2006 UNCAF Interclub Cup

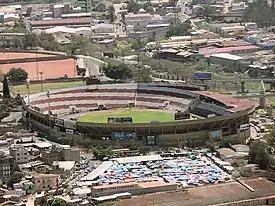

The 2006 UNCAF Interclub Cup was the 24th edition of the international club football competition held in the UNCAF region representing the seven nations of Central America. This was the eighth year of the current format using the name UNCAF Interclub Cup. The tournament was also a qualifying event for the 2007 CONCACAF Champions' Cup. Sixteen teams representing seven football associations took part, beginning with the first qualifying games on August 22, 2006. The tournament concluded with a two-legged final that was won by Puntarenas of Costa Rica making them the Central American club football champions. The top three finishers in the tournament qualify for the 2007 CONCACAF Champions' Cup.